First Church, Sandwich Massachusetts

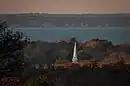

The Church's current facility was initially constructed in 1848 and was designed by Isaac Melvin of Cambridgeport. It is known locally as the "Christopher Wren" church due to the fact that its architecture is inspired by the work of Christopher Wren such as St. James Piccadilly. The spire atop the bell tower was included in the cover art for Elvis Presley's 1967 "How Great Thou Art" gospel album, and the church has been a pilgrimage site for devoted Elvis fans since. The spire is also known throughout the area as a daylight navigation aid to shipping and recreational boating in Cape Cod Bay, as well as to surface traffic throughout town since the spire has line-of-sight to the surface for many miles.